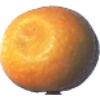
Label: Kumquats 1